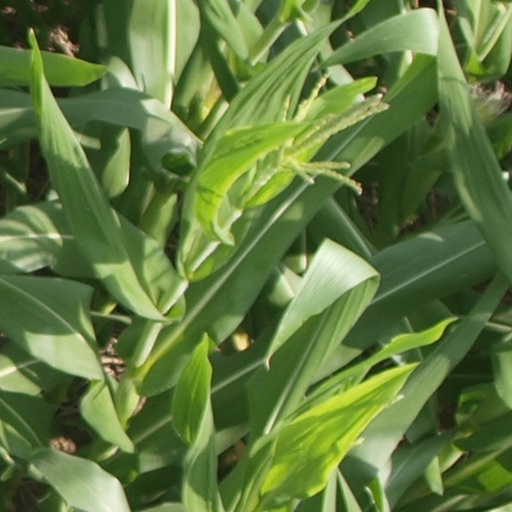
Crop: maize; corn